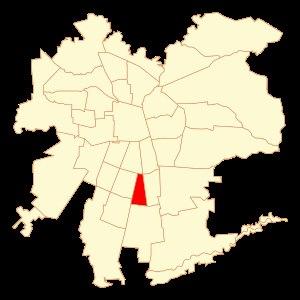
San Ramón est une commune du Chili faisant partie des quartiers sud de la capitale Santiago elle-même située dans la zone centrale du Chili. En 2016, sa population s'élevait à 99 860 habitants. La superficie de la commune est de 7 km².Au cours des vingt dernières années la population a d'abord légèrement légèrement décru avant de revenir à son niveau de 1992. En 2016 San Ramón est la deuxième commune présentant la plus forte densité du Chili et de Santiago après Lo Prado. La création de la commune remonte à 1984. D'un point de vue administratif elle fait partie de la Province de Santiago, elle-même située dans la région métropolitaine de Santiago.